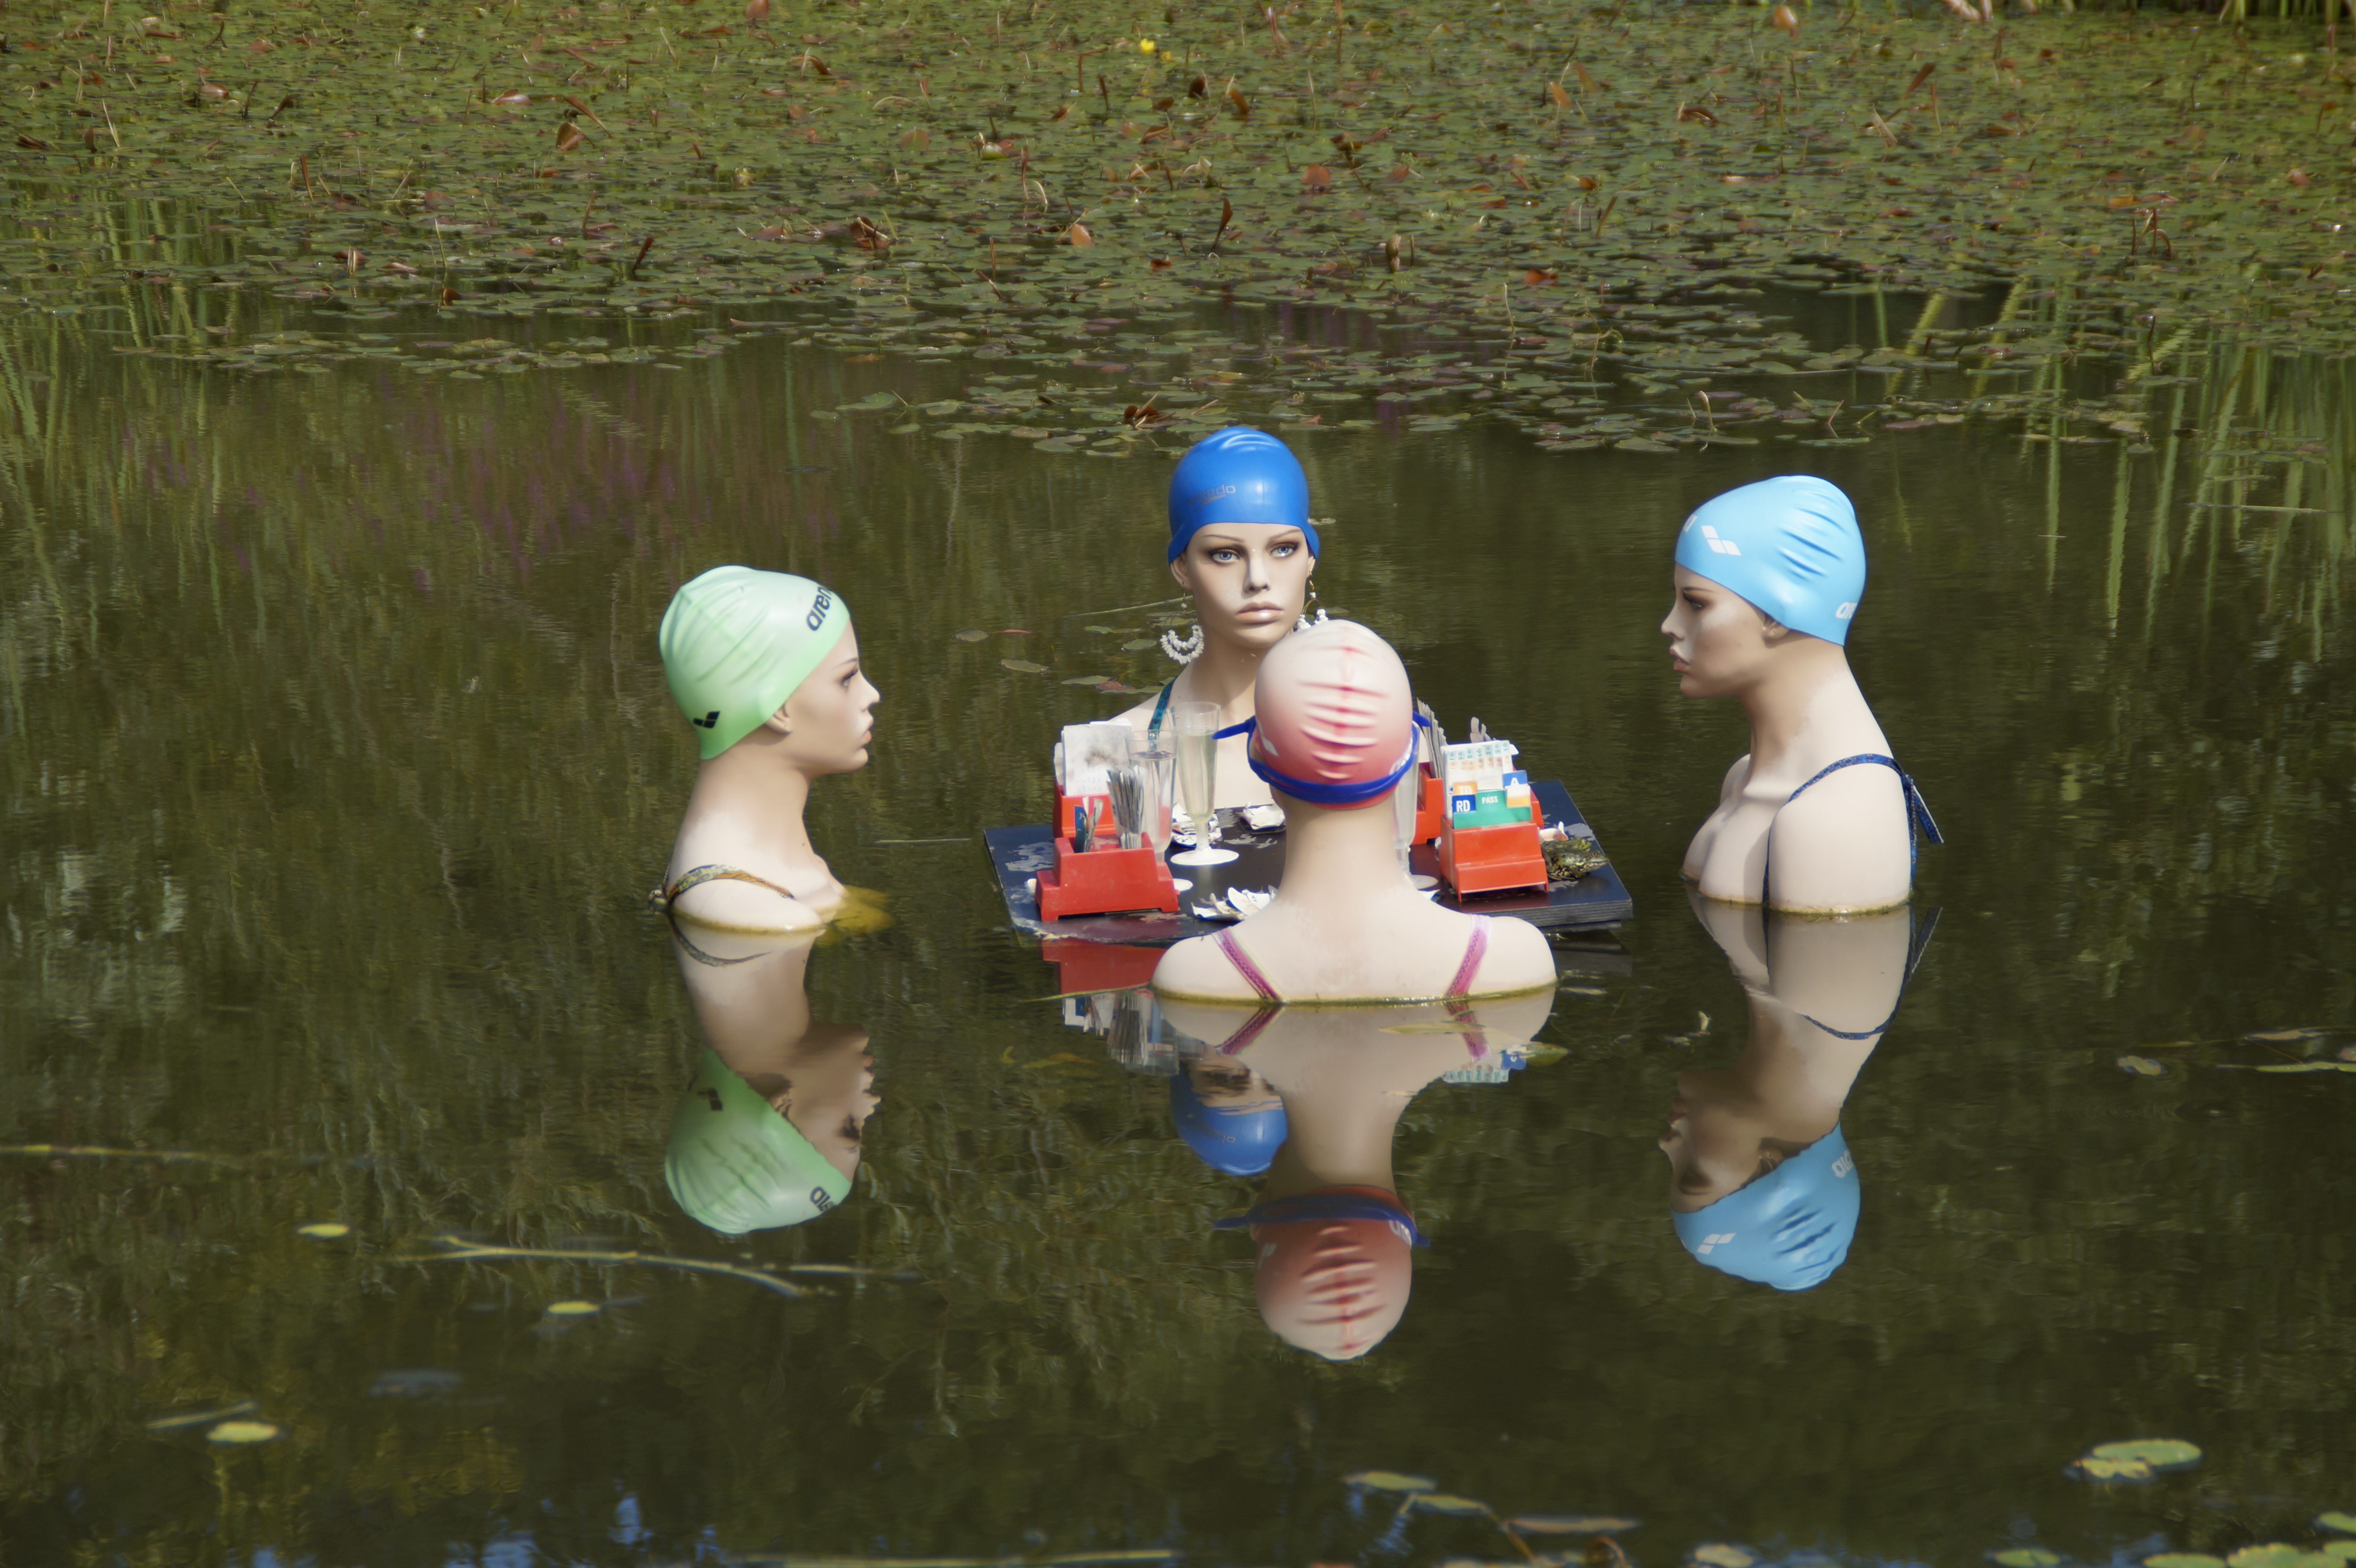
water, group, lake, meeting, female, pond, swim, child, talk, doll, art, women, four, chat, botanical garden, gambling, waters, mirroring, mermaid, ulm, swimmers, art object, mermaids, bathing mermaids, swim cap